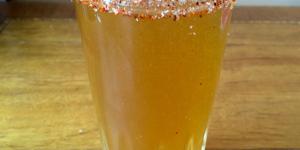
michelada mexicana